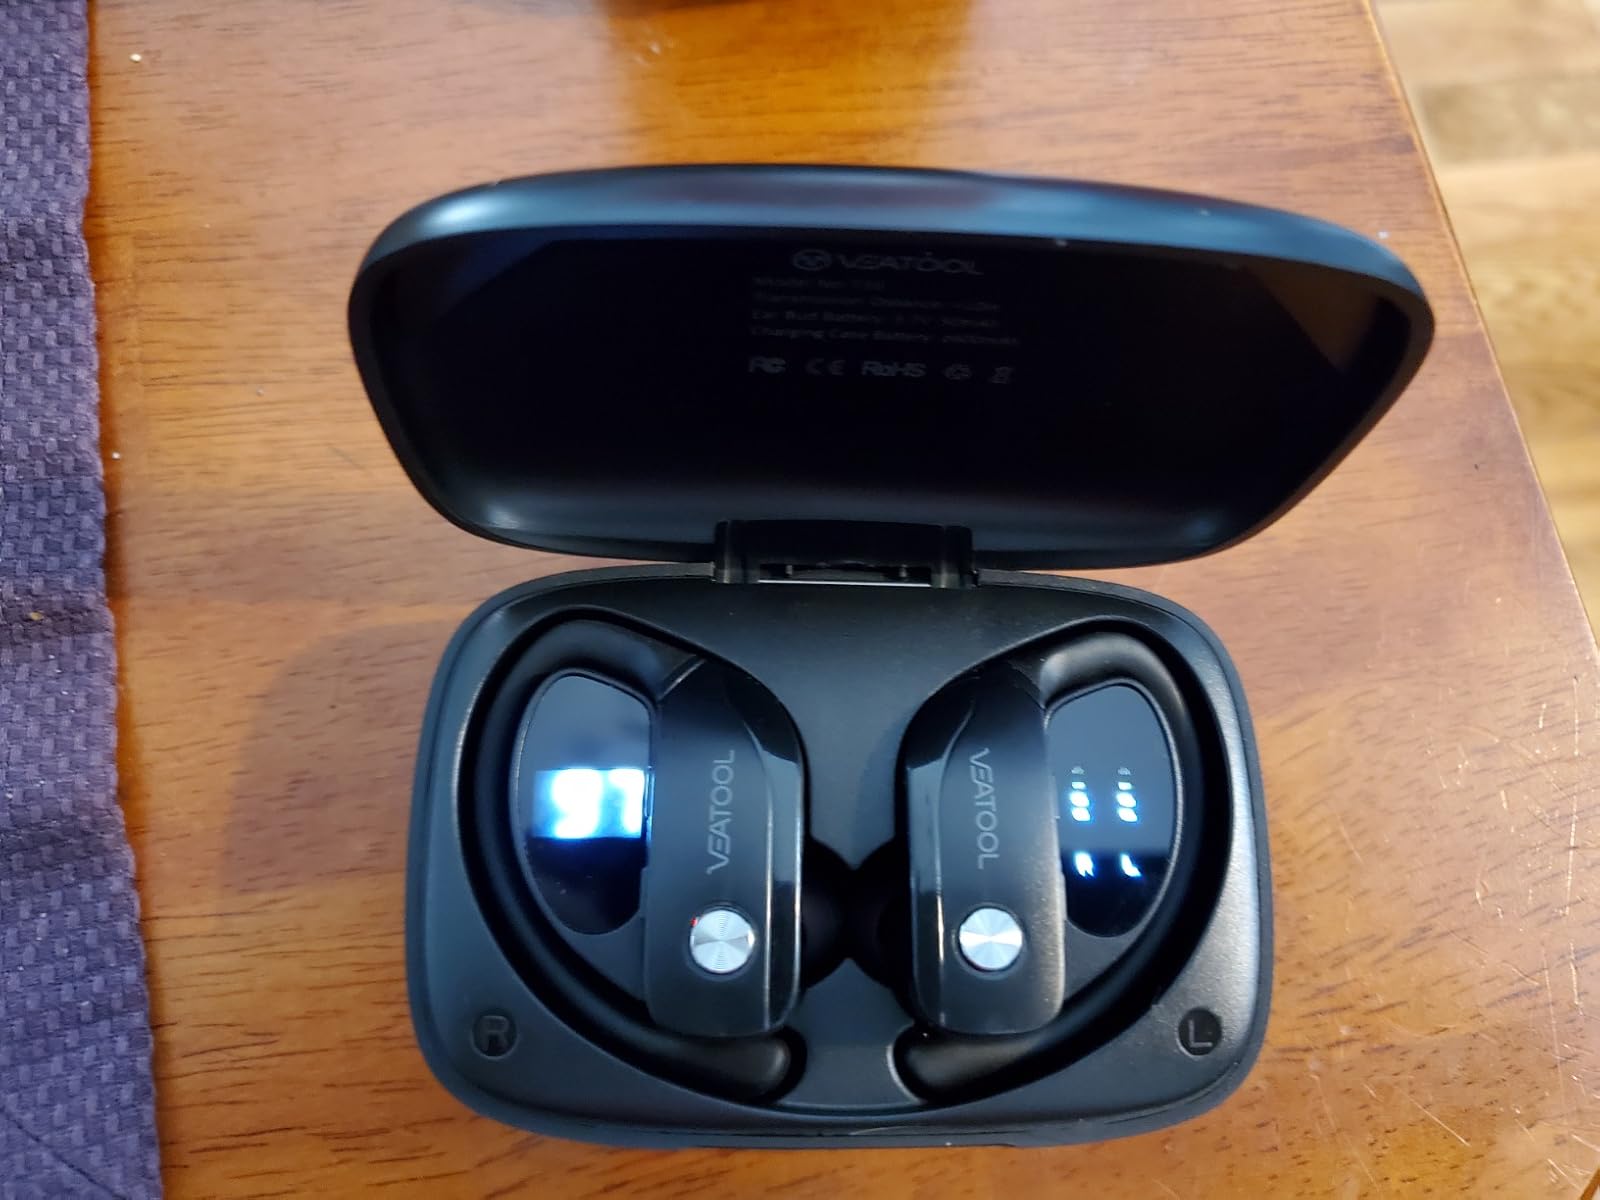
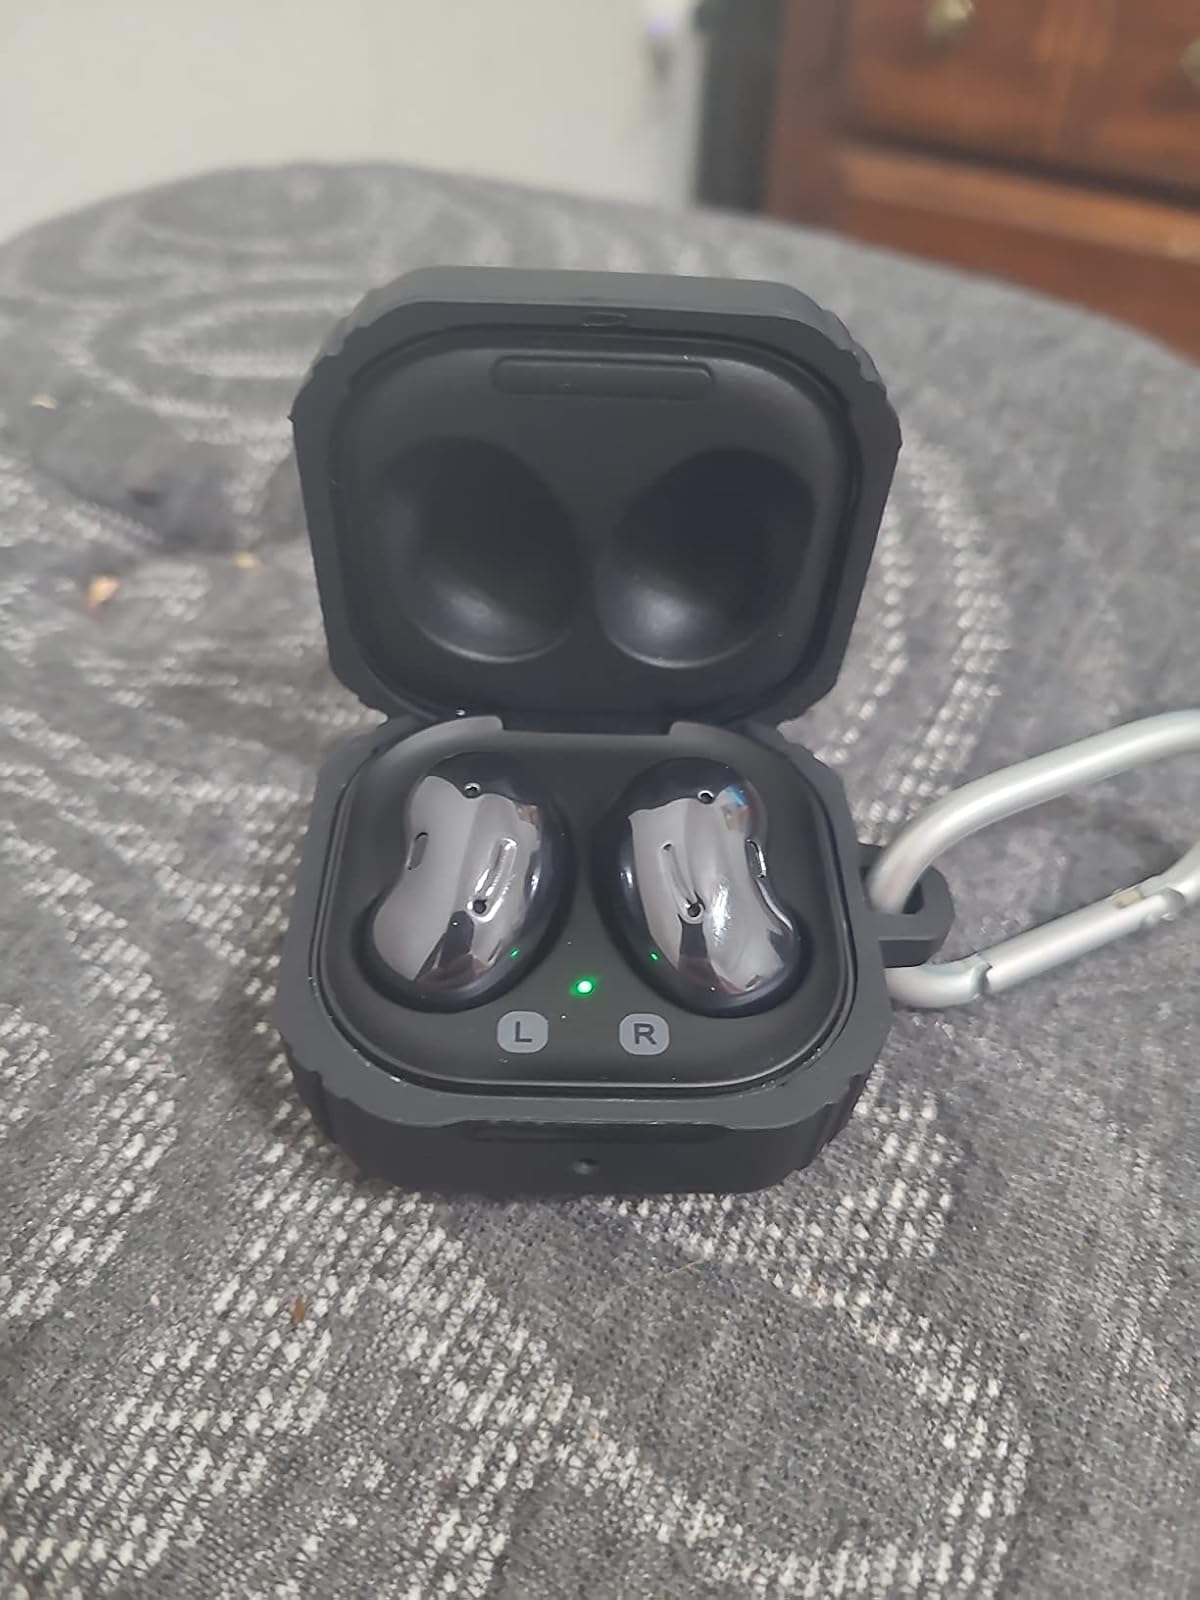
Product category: earbuds
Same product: no